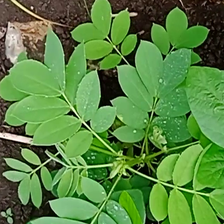
Weed species: Sicklepod_(Senna obtusifolia)